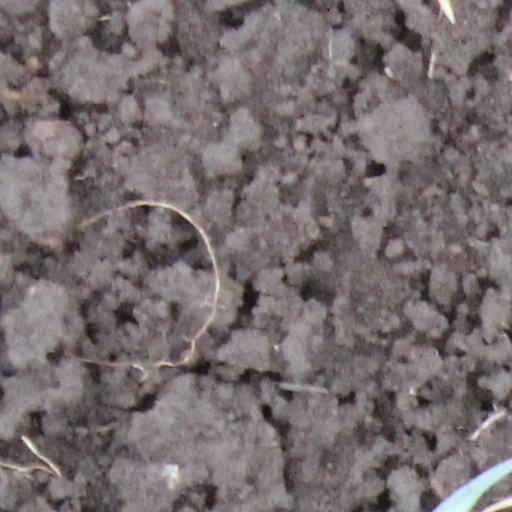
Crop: wheat